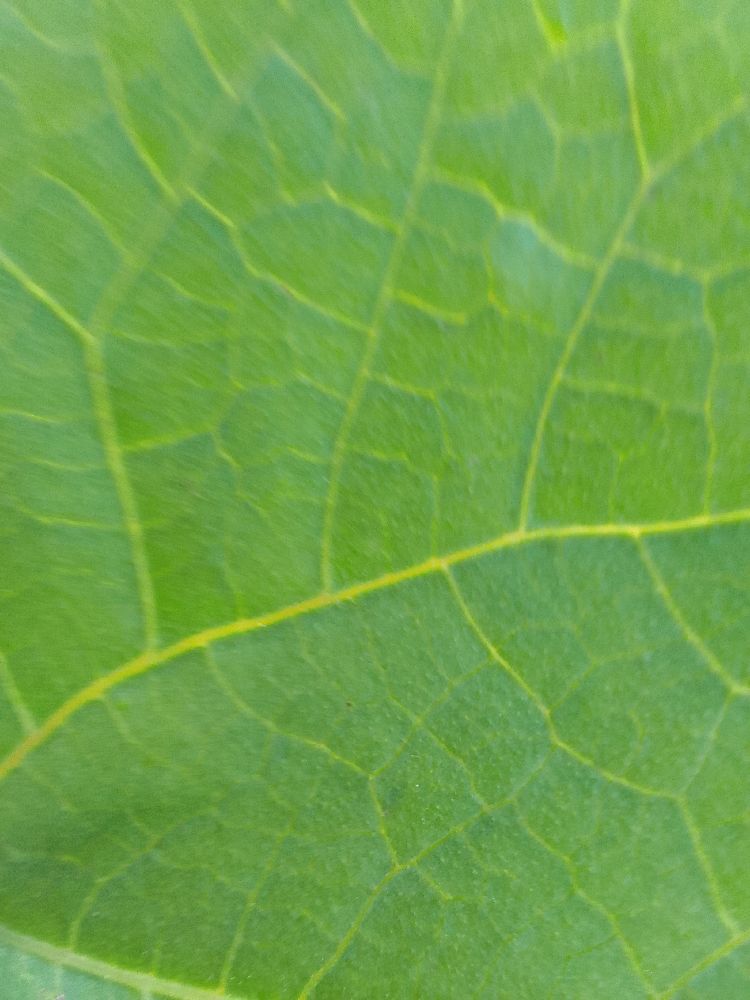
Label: healthy